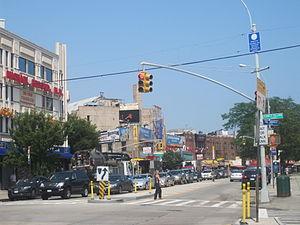
Brighton Beach est un quartier sur la péninsule de Coney Island à la pointe sud de l'arrondissement de Brooklyn dans la ville de New York. Il porte aussi le surnom de « Little Odessa » en raison des Juifs odessites qui s'y sont regroupés.